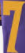
Number: 7